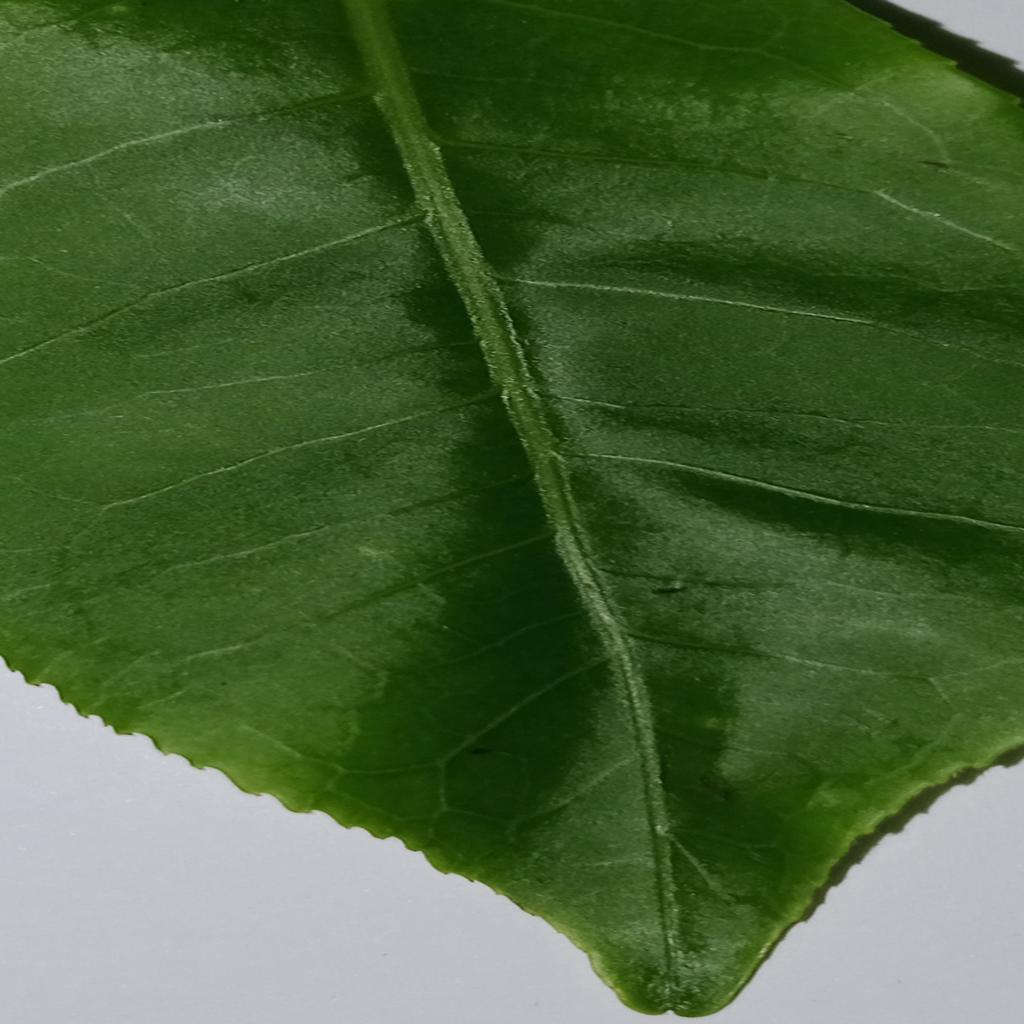
Label: Healthy